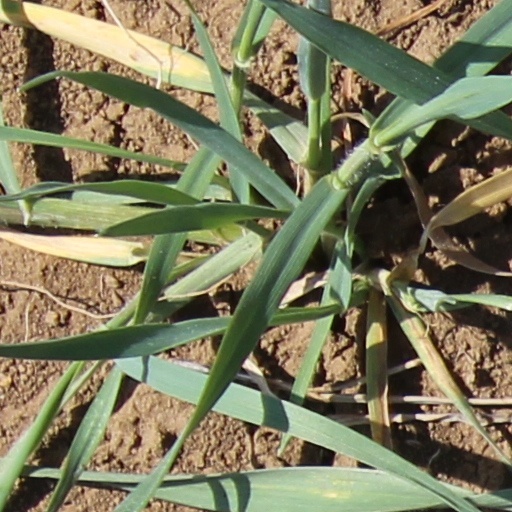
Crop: wheat